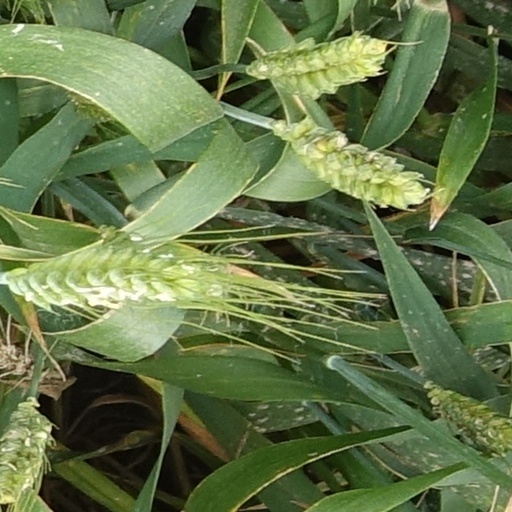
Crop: wheat